John Hogan (VC)

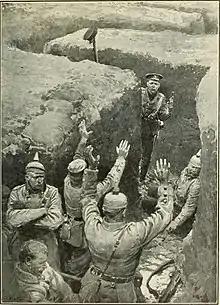
"SECOND-LIEUTENANT JAMES LEACH AND SERGEANT JOHN HOGAN" (The Times History of The War, Volume X)

He received the medal in 1914 from King George V, at a ceremony in Buckingham Palace. His medal is in Oldham Civic Centre, Oldham, Greater Manchester.